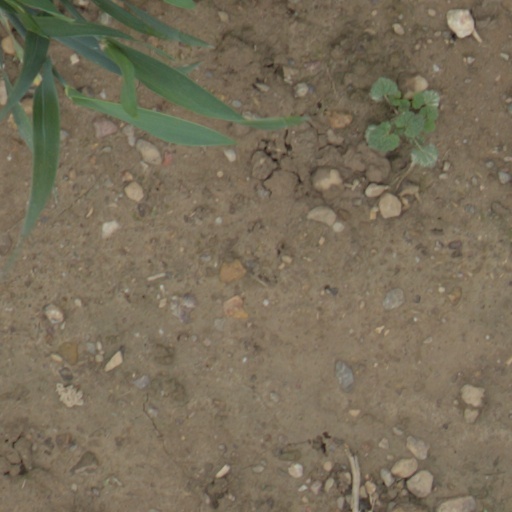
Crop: wheat